Eveline Hill

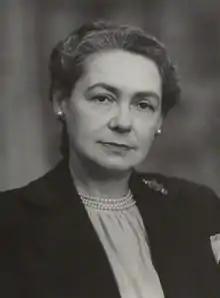

Eveline Hill, JP (née Ridyard; 16 April 1898 – 22 September 1973) was a British catering business manager and Conservative Party politician. She served for fourteen years as the Member of Parliament (MP) for Manchester Wythenshawe.